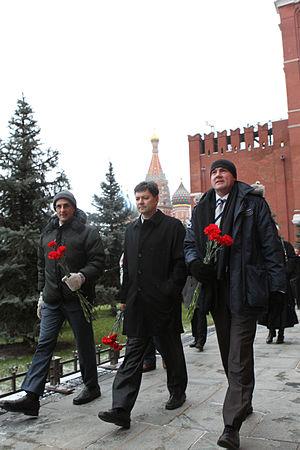
Soyouz TMA-03M est une mission spatiale dont le lancement a eu lieu le 21 décembre 2011 depuis le Cosmodrome de Baikonour. Elle transporte trois membres de l'Expédition 30 vers la station spatiale internationale. Il s'agit du 112ᵉ vol d'un vaisseau Soyouz depuis le premier en 1967.